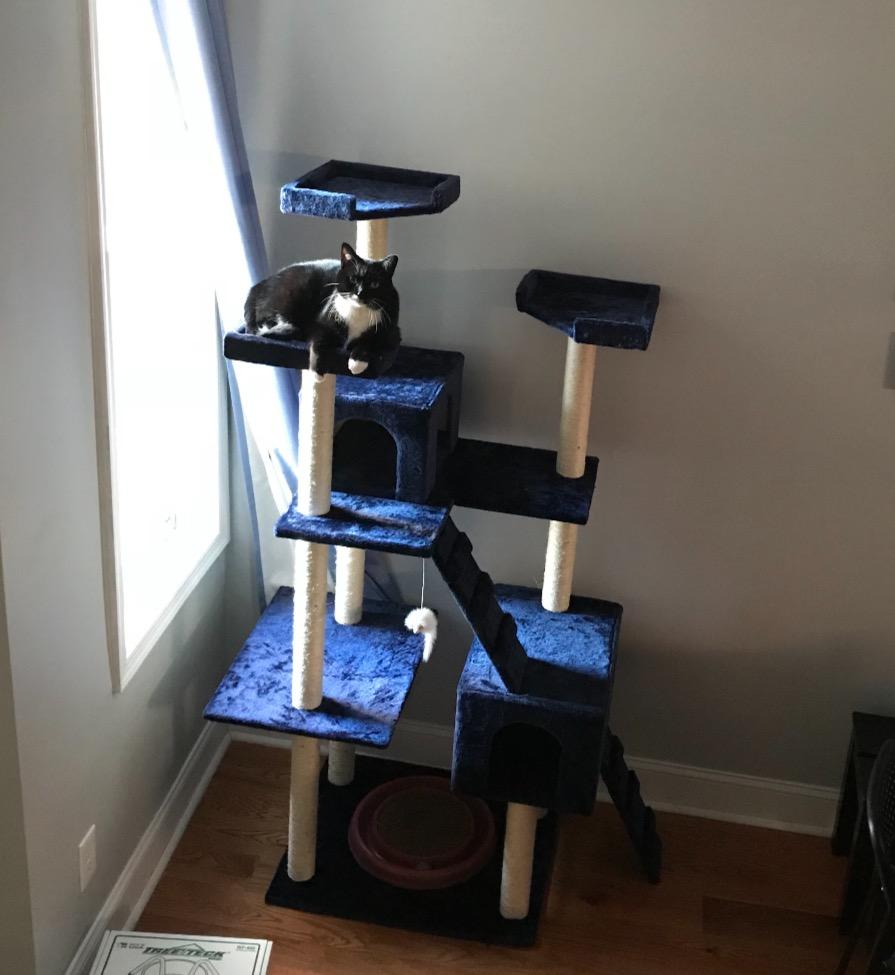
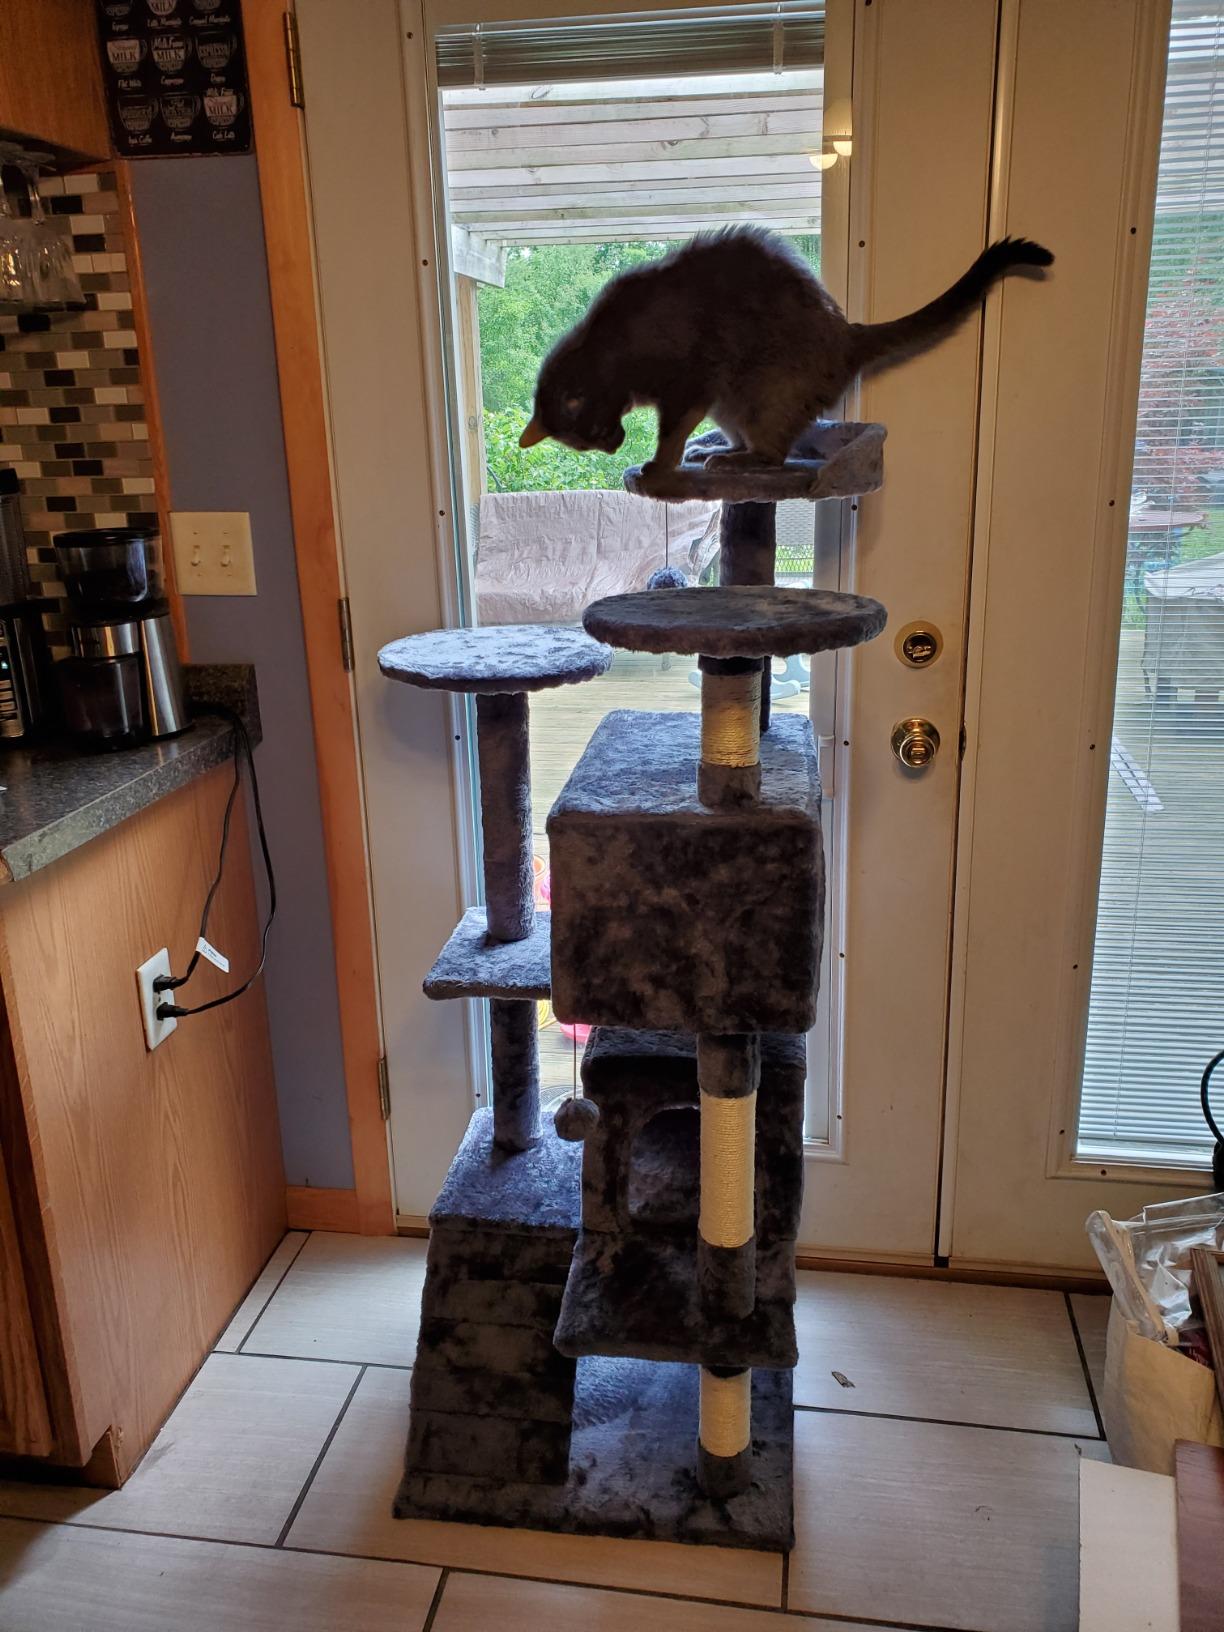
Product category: items_cat tree
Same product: no